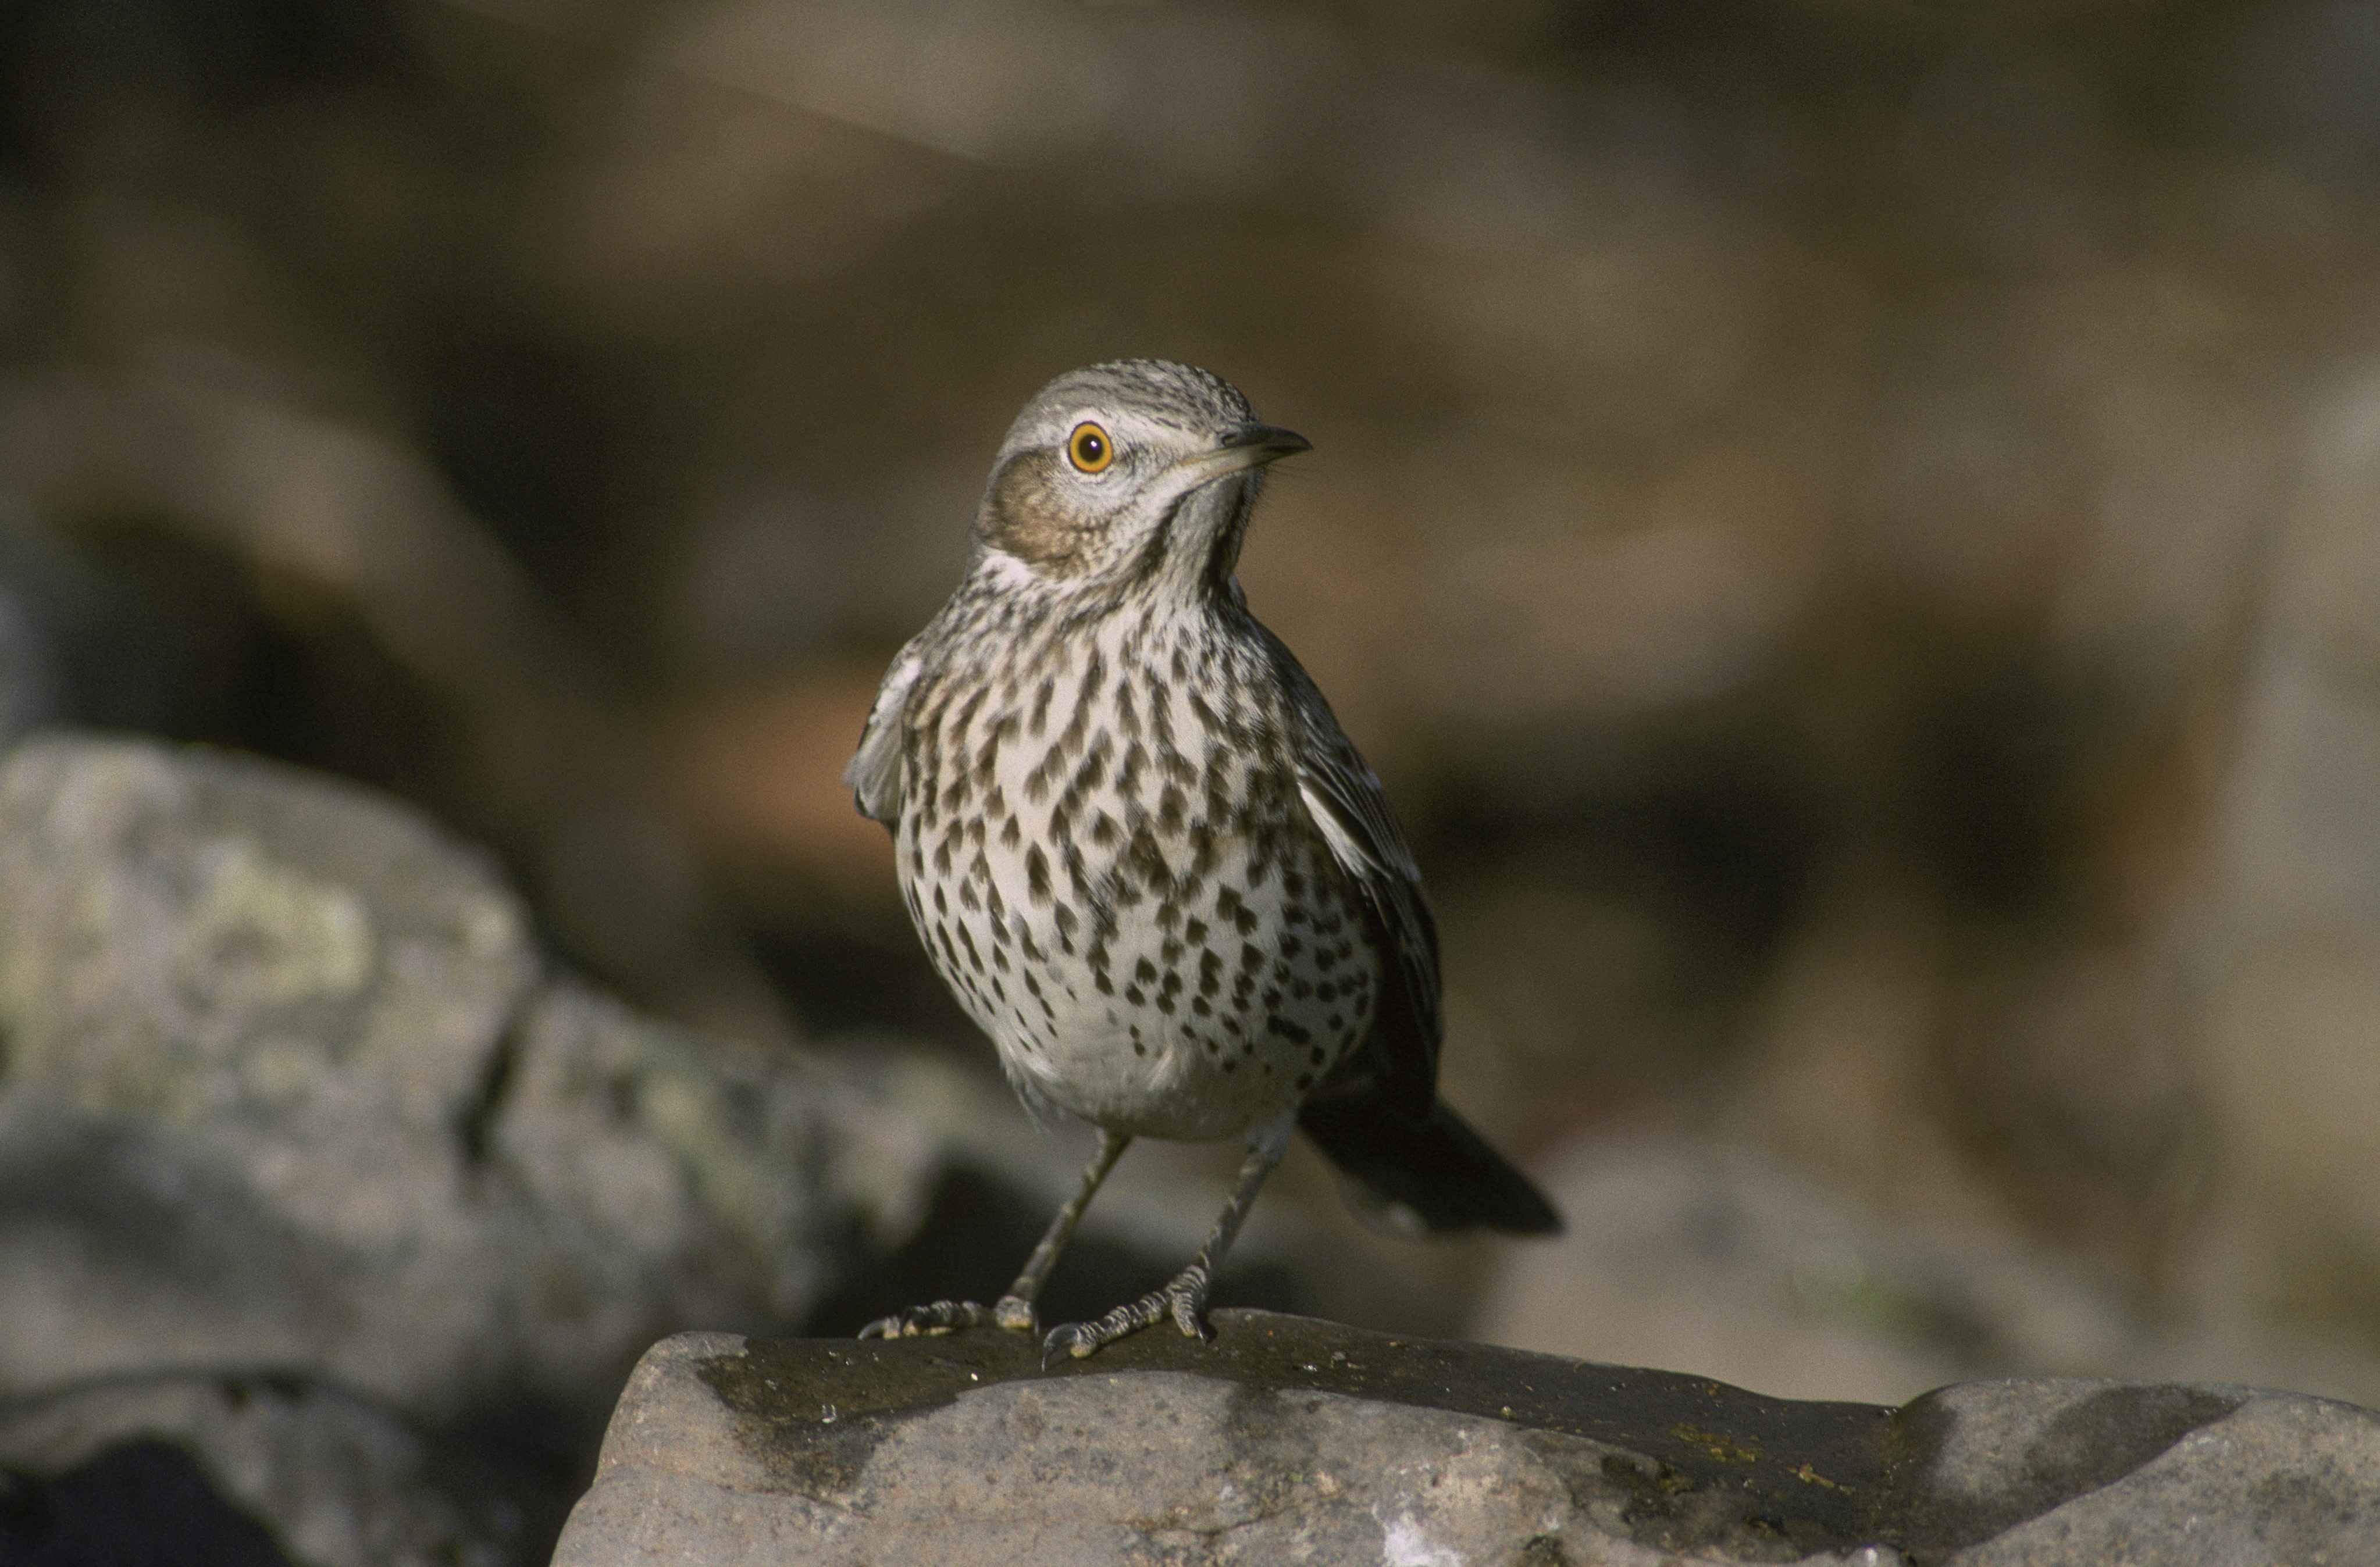
bird, wildlife, beak, fauna, close up, birds, sage, animals, vertebrate, sparrow, finch, falcon, wren, lark, house sparrow, old world flycatcher, montanus, perching bird, emberizidae, cinclidae, oreoscoptes, thraster